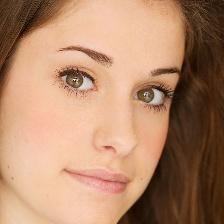
Label: faces